Shuri (Marvel Cinematic Universe)

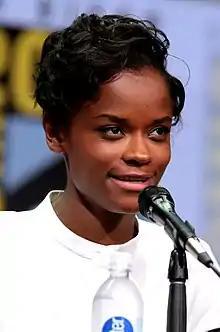
Letitia Wright at the 2017 San Diego Comic-Con

The book "Wakanda Files: A Technological Exploration of the Avengers and Beyond" focuses on the Avengers from Shuri's perspective, referencing the events of the films and the television series "Agents of S.H.I.E.L.D.".